Wolfgang Hohlbein

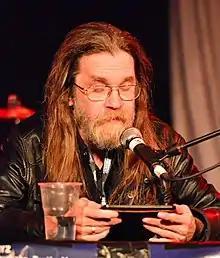

Wolfgang Hohlbein (born 15 August 1953) is a German writer of science fiction, fantasy and horror fiction. His wife, Heike Hohlbein, is also a writer and they frequently collaborate. With more than 200 published books and more than 43 million sold copies he is considered one of the most successful German writers in the fantasy genre.